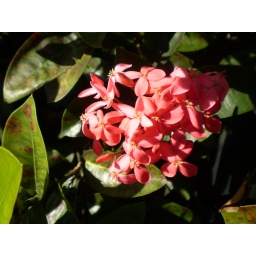
A close-up of a cluster of pink flowers commonly found on a certain type of bush in Florida.